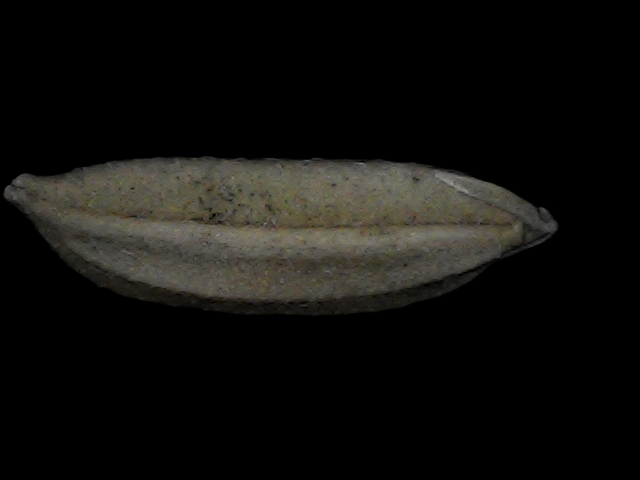
Rice variety: Bd72